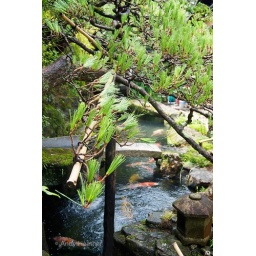
Japanese bamboo trained pine tree in front of koi pond and stone lantern